Century of Progress

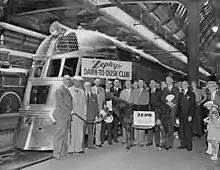
The passengers, including "Zeph" the burro, that rode the "Zephyr" on the "Dawn-to-Dusk Dash" gather for a group photo in front of the train after arriving in Chicago on May 26, 1934.

An enduring exhibit was the 1933 Homes of Tomorrow Exhibition that demonstrated modern home convenience and creative practical new building materials and techniques with twelve model homes sponsored by several corporations affiliated with home decor and construction.